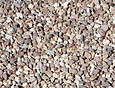
Surface type: gravel